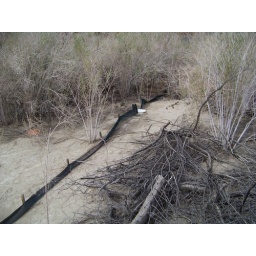
Obscured from view in the brush is this trap. The low net fence funnels small creatures into the white bucket.